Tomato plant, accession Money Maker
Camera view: bottom (45 deg); turntable rotation: 210 degrees
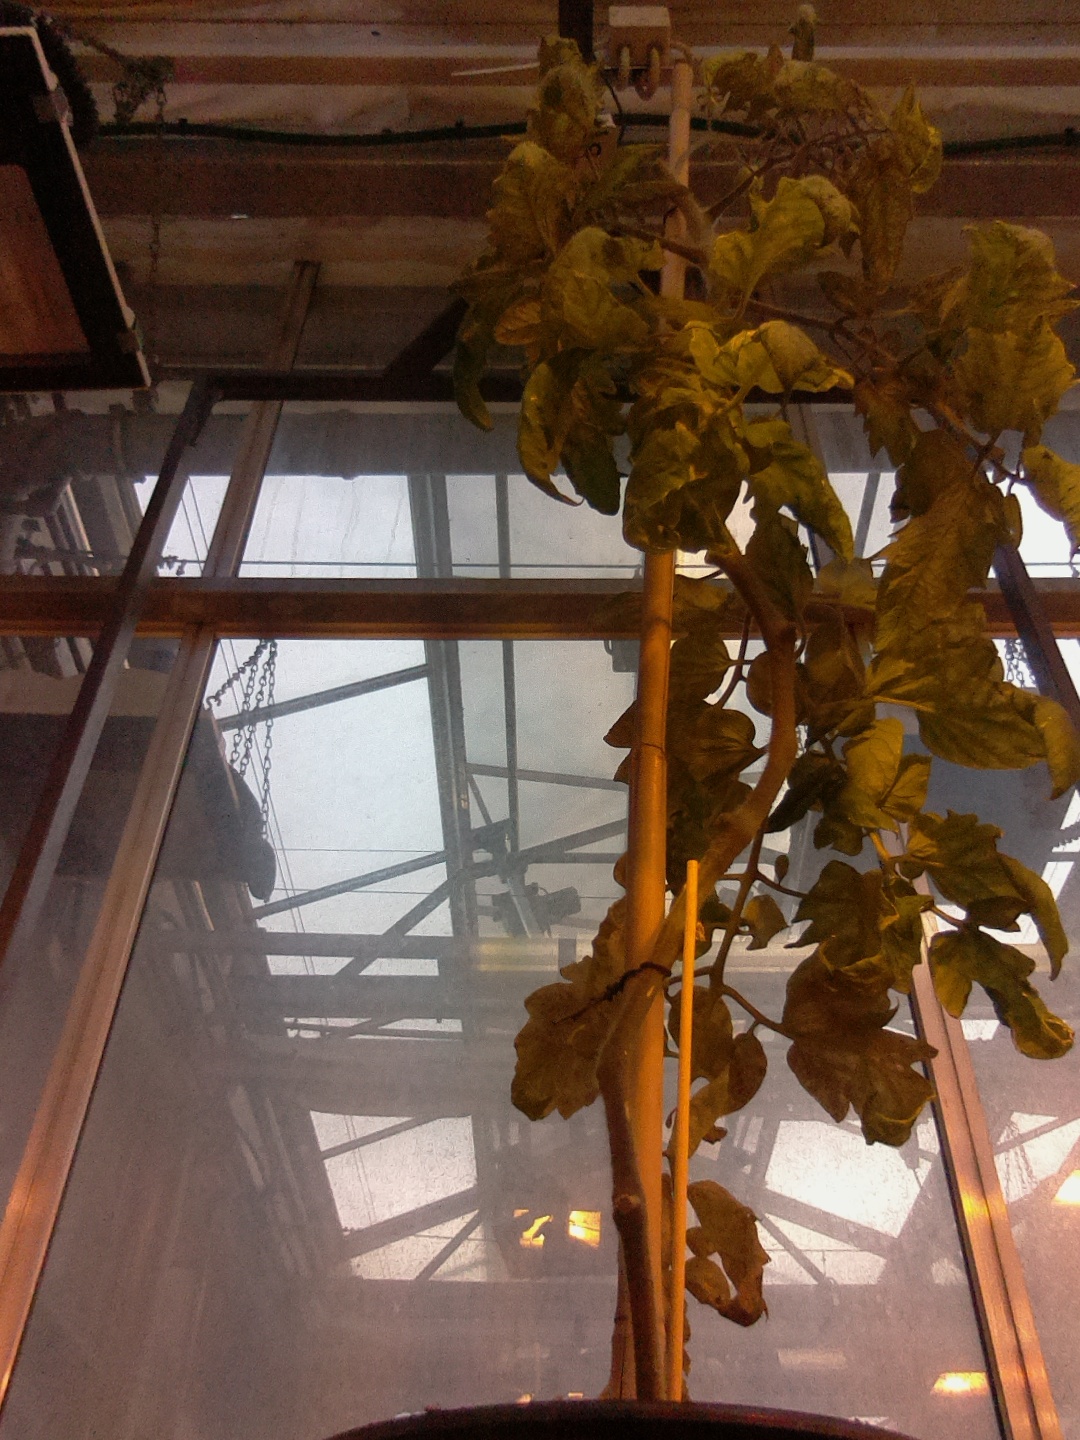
BBCH growth stage 76: 60%-70% of final fruit size